Epic-Puranic chronology

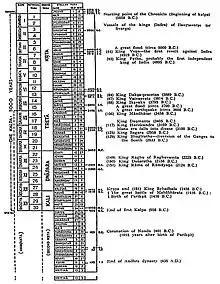
Puranic Chronology - A new theory of ancient Indian chronology

The Epic-Puranic chronology is a timeline of Hindu mythology based on the "Itihasa" (the Sanskrit Epics, that is, the "Mahabharata" and the "Ramayana") and the Puranas. These texts have an authoritative status in Indian tradition, and narrate cosmogeny, royal chronologies, myths and legendary events. The central dates here are the Kurukshetra War and the start of the Kali Yuga. The Epic-Puranic chronology is referred to by proponents of Indigenous Aryans to propose an earlier dating of the Vedic period, and the spread of Indo-European languages out of India, arguing that "the Indian civilization must be viewed as an unbroken tradition that goes back to the earliest period of the Sindhu-Sarasvati Valley traditions (7000 BCE to 8000 BCE)."